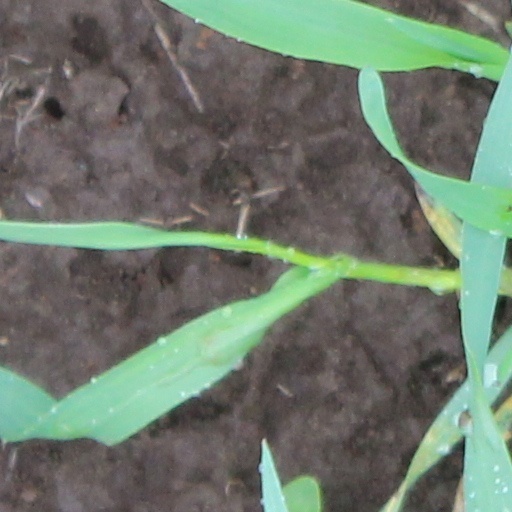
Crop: wheat